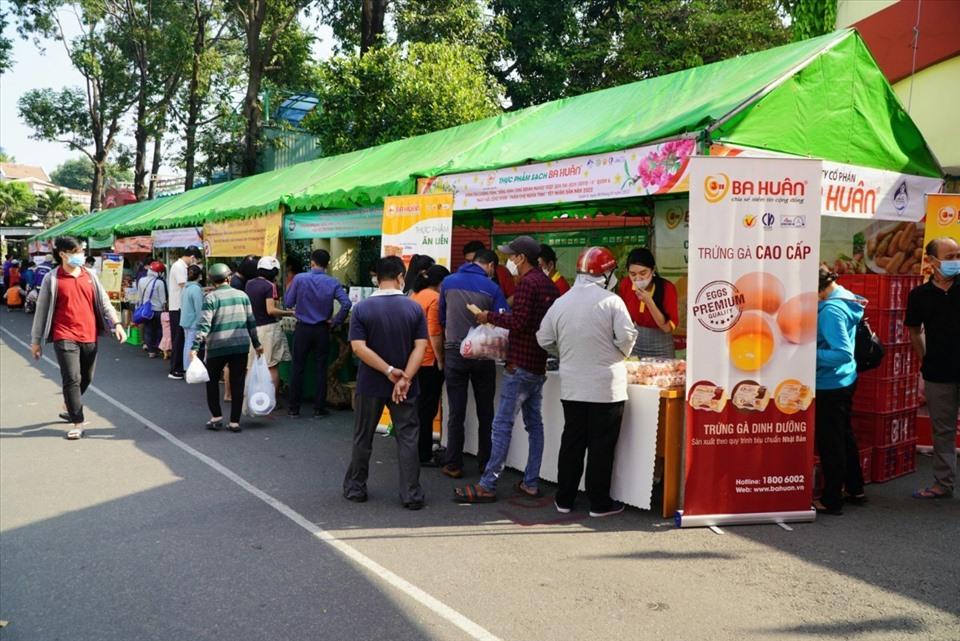
có nhiều người xuất hiện ở trong một khu chợ